Human–canine bond

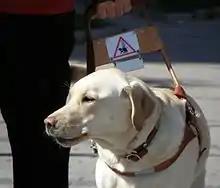
Assistance dog

Dog sledding began as a formal sport in North America in 1908, however the practice of using dogs to pull sleds dates back to at least 6000 BC. Remnants of sleds and harnesses has been found with canine remains in Siberia which carbon-dated to 7800–8000 years ago. A dog musher will need to develop a close bond sometimes with as many as 20 or more dogs in their kennel in order to keep a highly responsive and loyal team. The musher will need to cultivate a particularly strong relationship with their lead dog. The lead dog will ultimately decide which path the team takes.